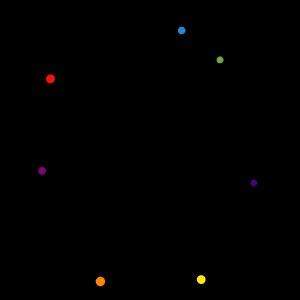
L’elfe est, dans la littérature de fantasy et le jeu de rôle, un être humanoïde fin, élancé et d'une grande beauté, dont le milieu naturel est généralement la forêt. Leur figure est majoritairement inspirée de l'œuvre de John Ronald Reuel Tolkien, qui s'est lui-même inspiré de l'elfe de la mythologie et du folklore populaire. L'auteur britannique leur a attribué l'apparence physique précitée, de même qu'un penchant pour la mélancolie et la nostalgie en raison du déclin de leur civilisation face à celle de l'homme. Depuis, cette vision a été reprise, modifiée et largement véhiculée dans plusieurs œuvres littéraires et jeux de rôles. Les elfes sont généralement décrits comme des êtres intelligents, plus grands et plus fins que les humains, bien que dotés d'une longévité exceptionnelle. Leurs oreilles sont censées être pointues, ce qui permettrait de les reconnaître sans ambiguïté. La civilisation des elfes a ainsi acquis une réputation de grand raffinement, bien qu'elle soit en décadence ou retirée du monde. Les elfes sont souvent opposés aux nains, notamment du fait de leur physique : les elfes sont grands, fins et élancés, tandis que les nains sont petits, trapus et résistants.